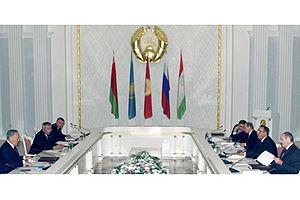
La Communauté économique eurasiatique, mais plus connue sous l’acronyme anglais Eurasec était de 2000 à 2015 une organisation intergouvernementale de coopération économique, commerciale, douanière, technologique, monétaire, industrielle, financière, humanitaire, scientifique, agricole et énergétique regroupant des États issus de la CEI. La Russie, étant une grande puissance économique, disposant d’un siège permanent à l’ONU et ayant également le titre d’héritière de l’ancienne URSS, représente l’Eurasec sur le plan international notamment au G8, au G20 et devant le BRICS.